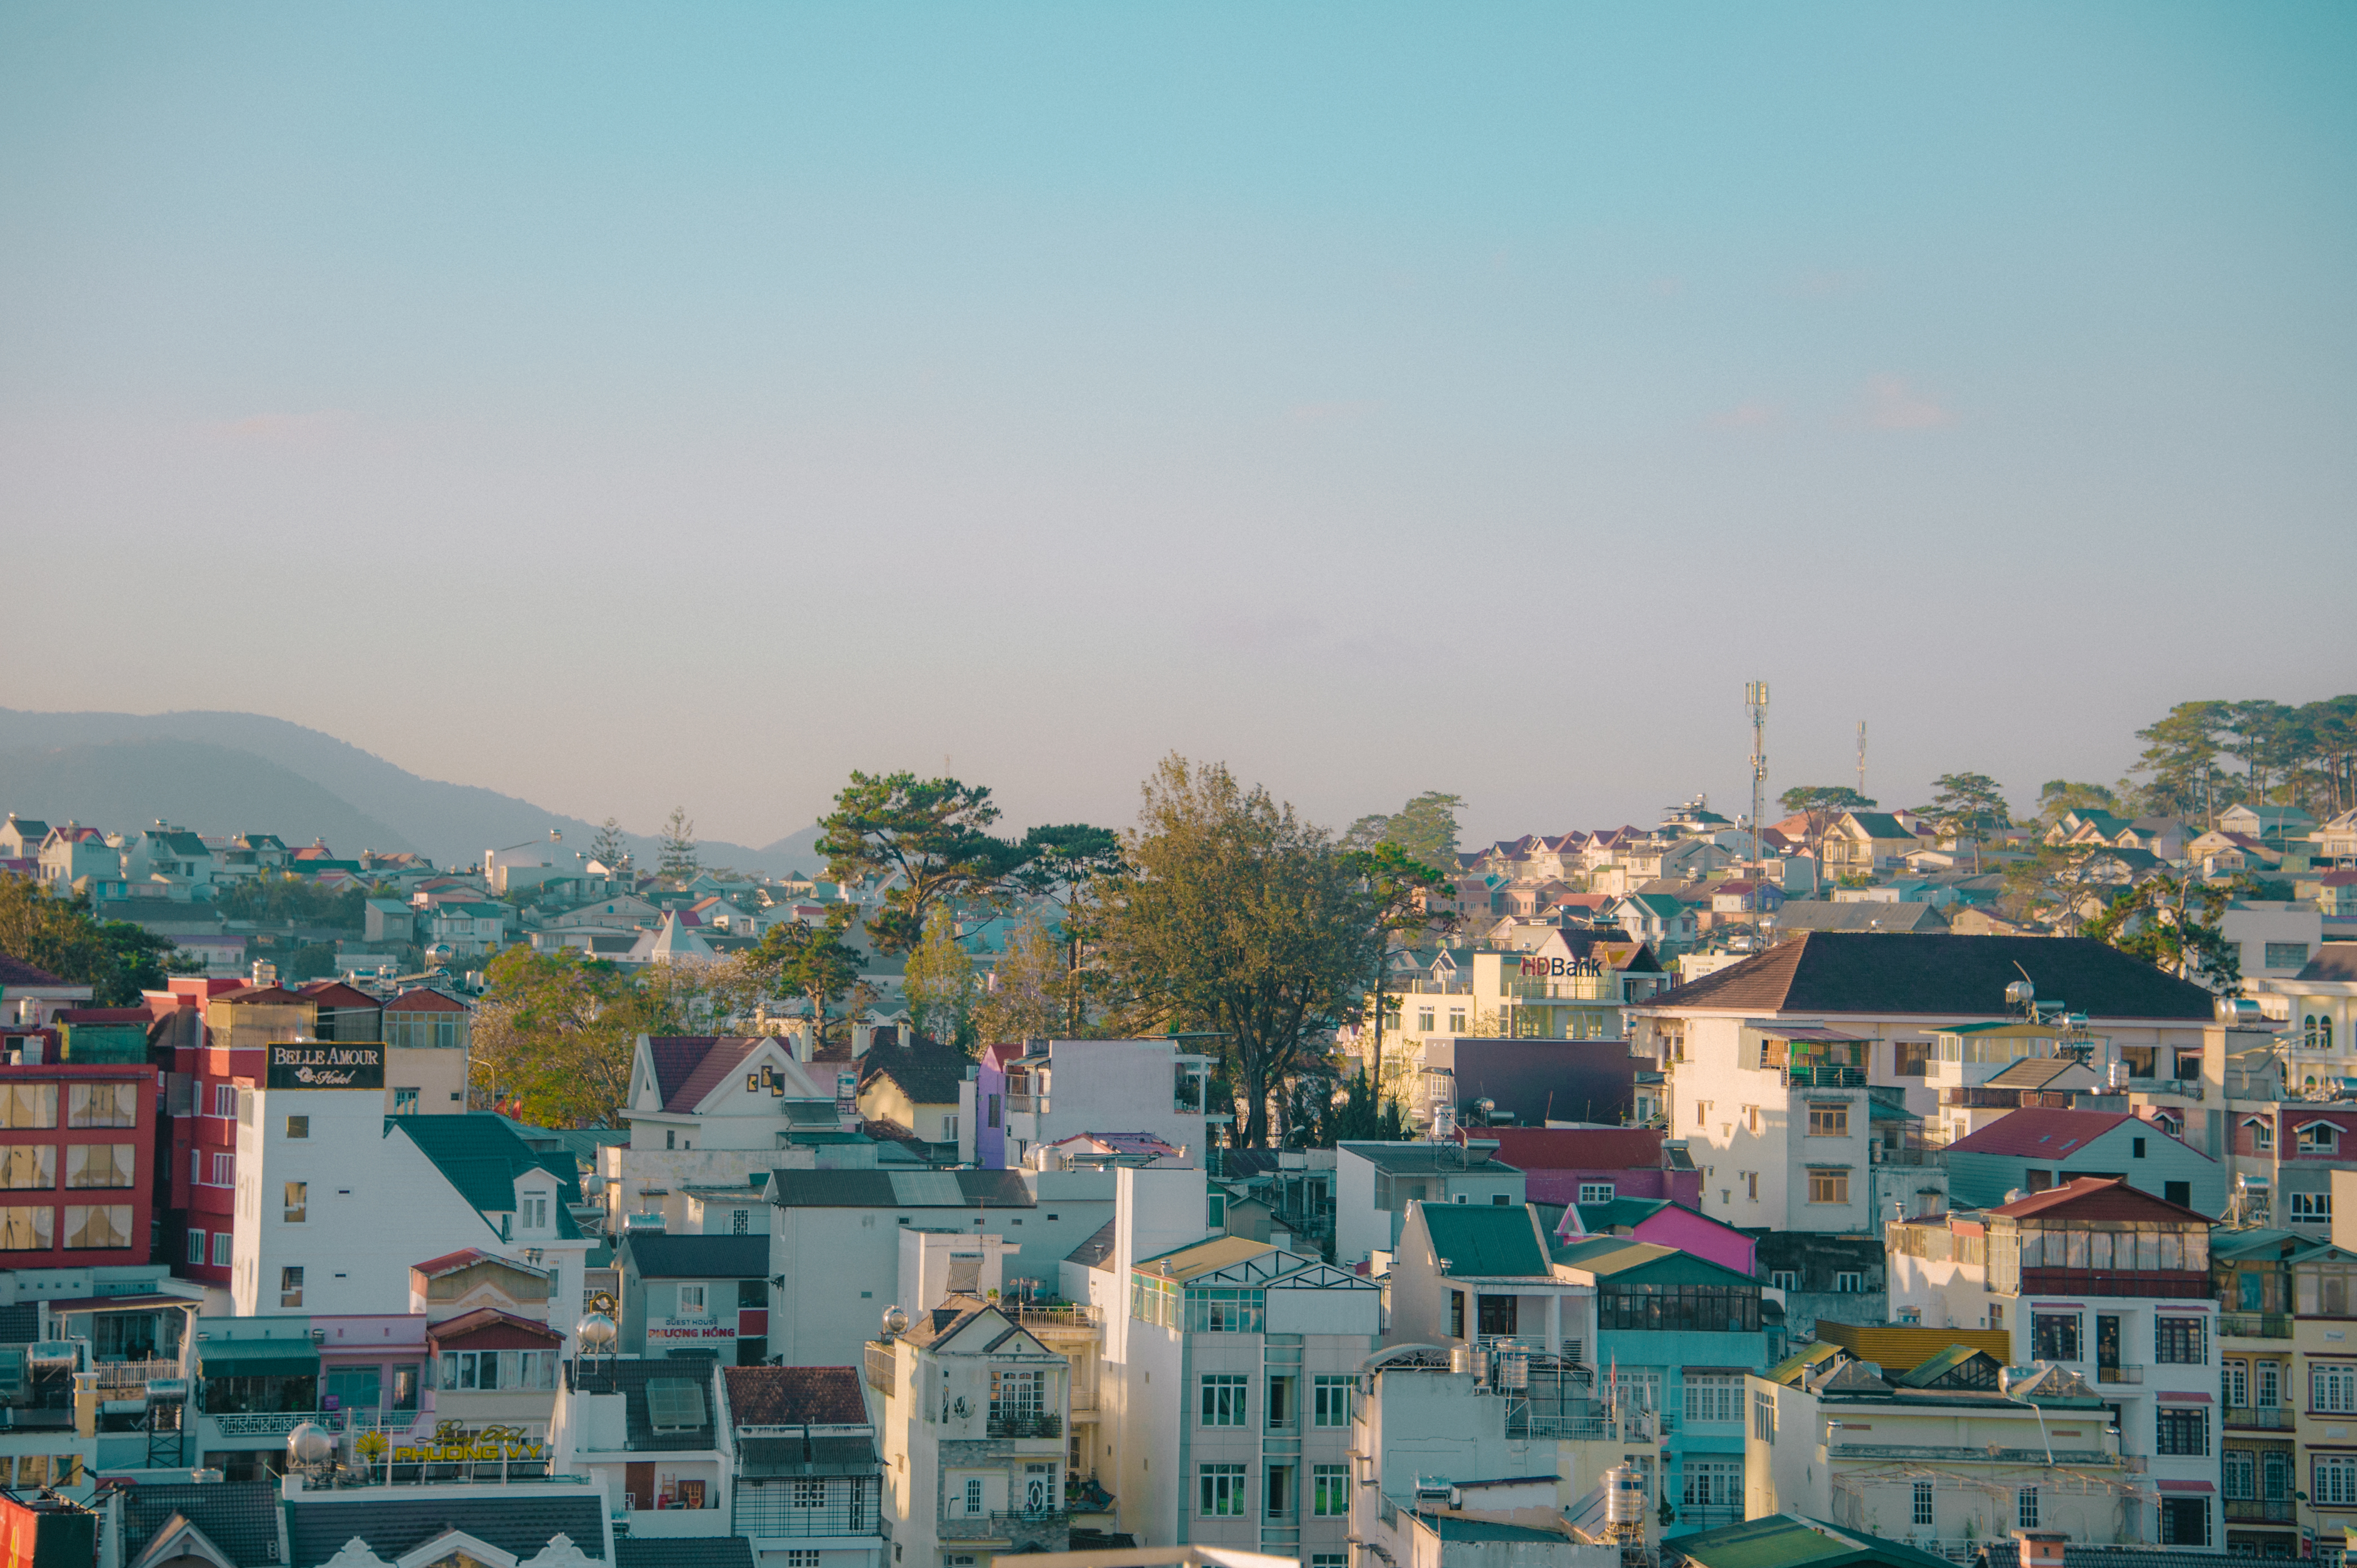
nature, landscape, sunlight, water, city, sky, urban area, metropolitan area, cityscape, town, skyline, horizon, residential area, metropolis, daytime, suburb, neighbourhood, morning, downtown, tower block, tree, evening, sea, bird's eye view, tourism, house, village, panorama, mountain, tower